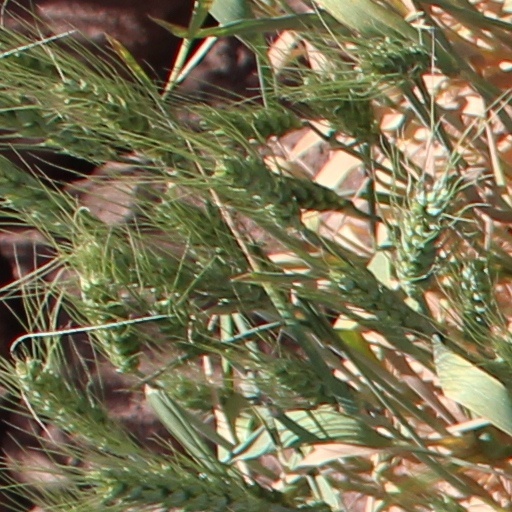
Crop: wheat